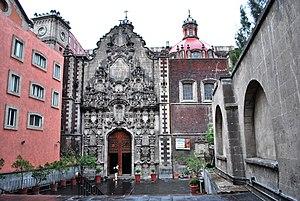
L'Église Saint-François est située à l’extrémité ouest de la rue Madero dans le centre historique de Mexico, non loin de la tour latino-américaine. Elle est tout ce qu'il reste d'un plus grand complexe qui abritait une église et un monastère. Ce complexe était le quartier général des douze premiers moines franciscains guidée par Martin de Valence, qui virent évangéliser la Nouvelle-Espagne avec l'autorisation papale.